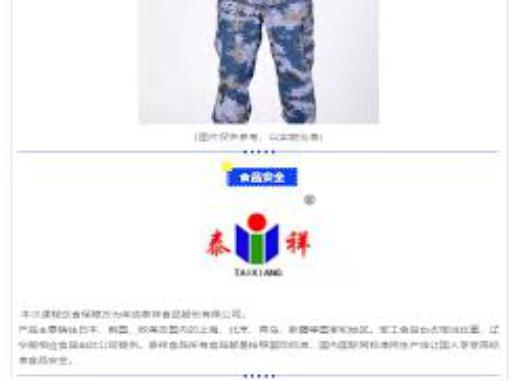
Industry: Food